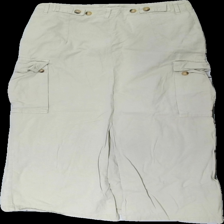
View: back
Type: Skirt
Category: Ladies
Brand: Not in the list
Brand text on label: brooker
Colors: Beige
Material: 100% cotton
Cut: Regular, Long
Size: 42
Season: All
Price range: <50
Recommended usage: Reuse
Description: beige lång kjol med fickor på utsidan. lite nopprig och urtvättad